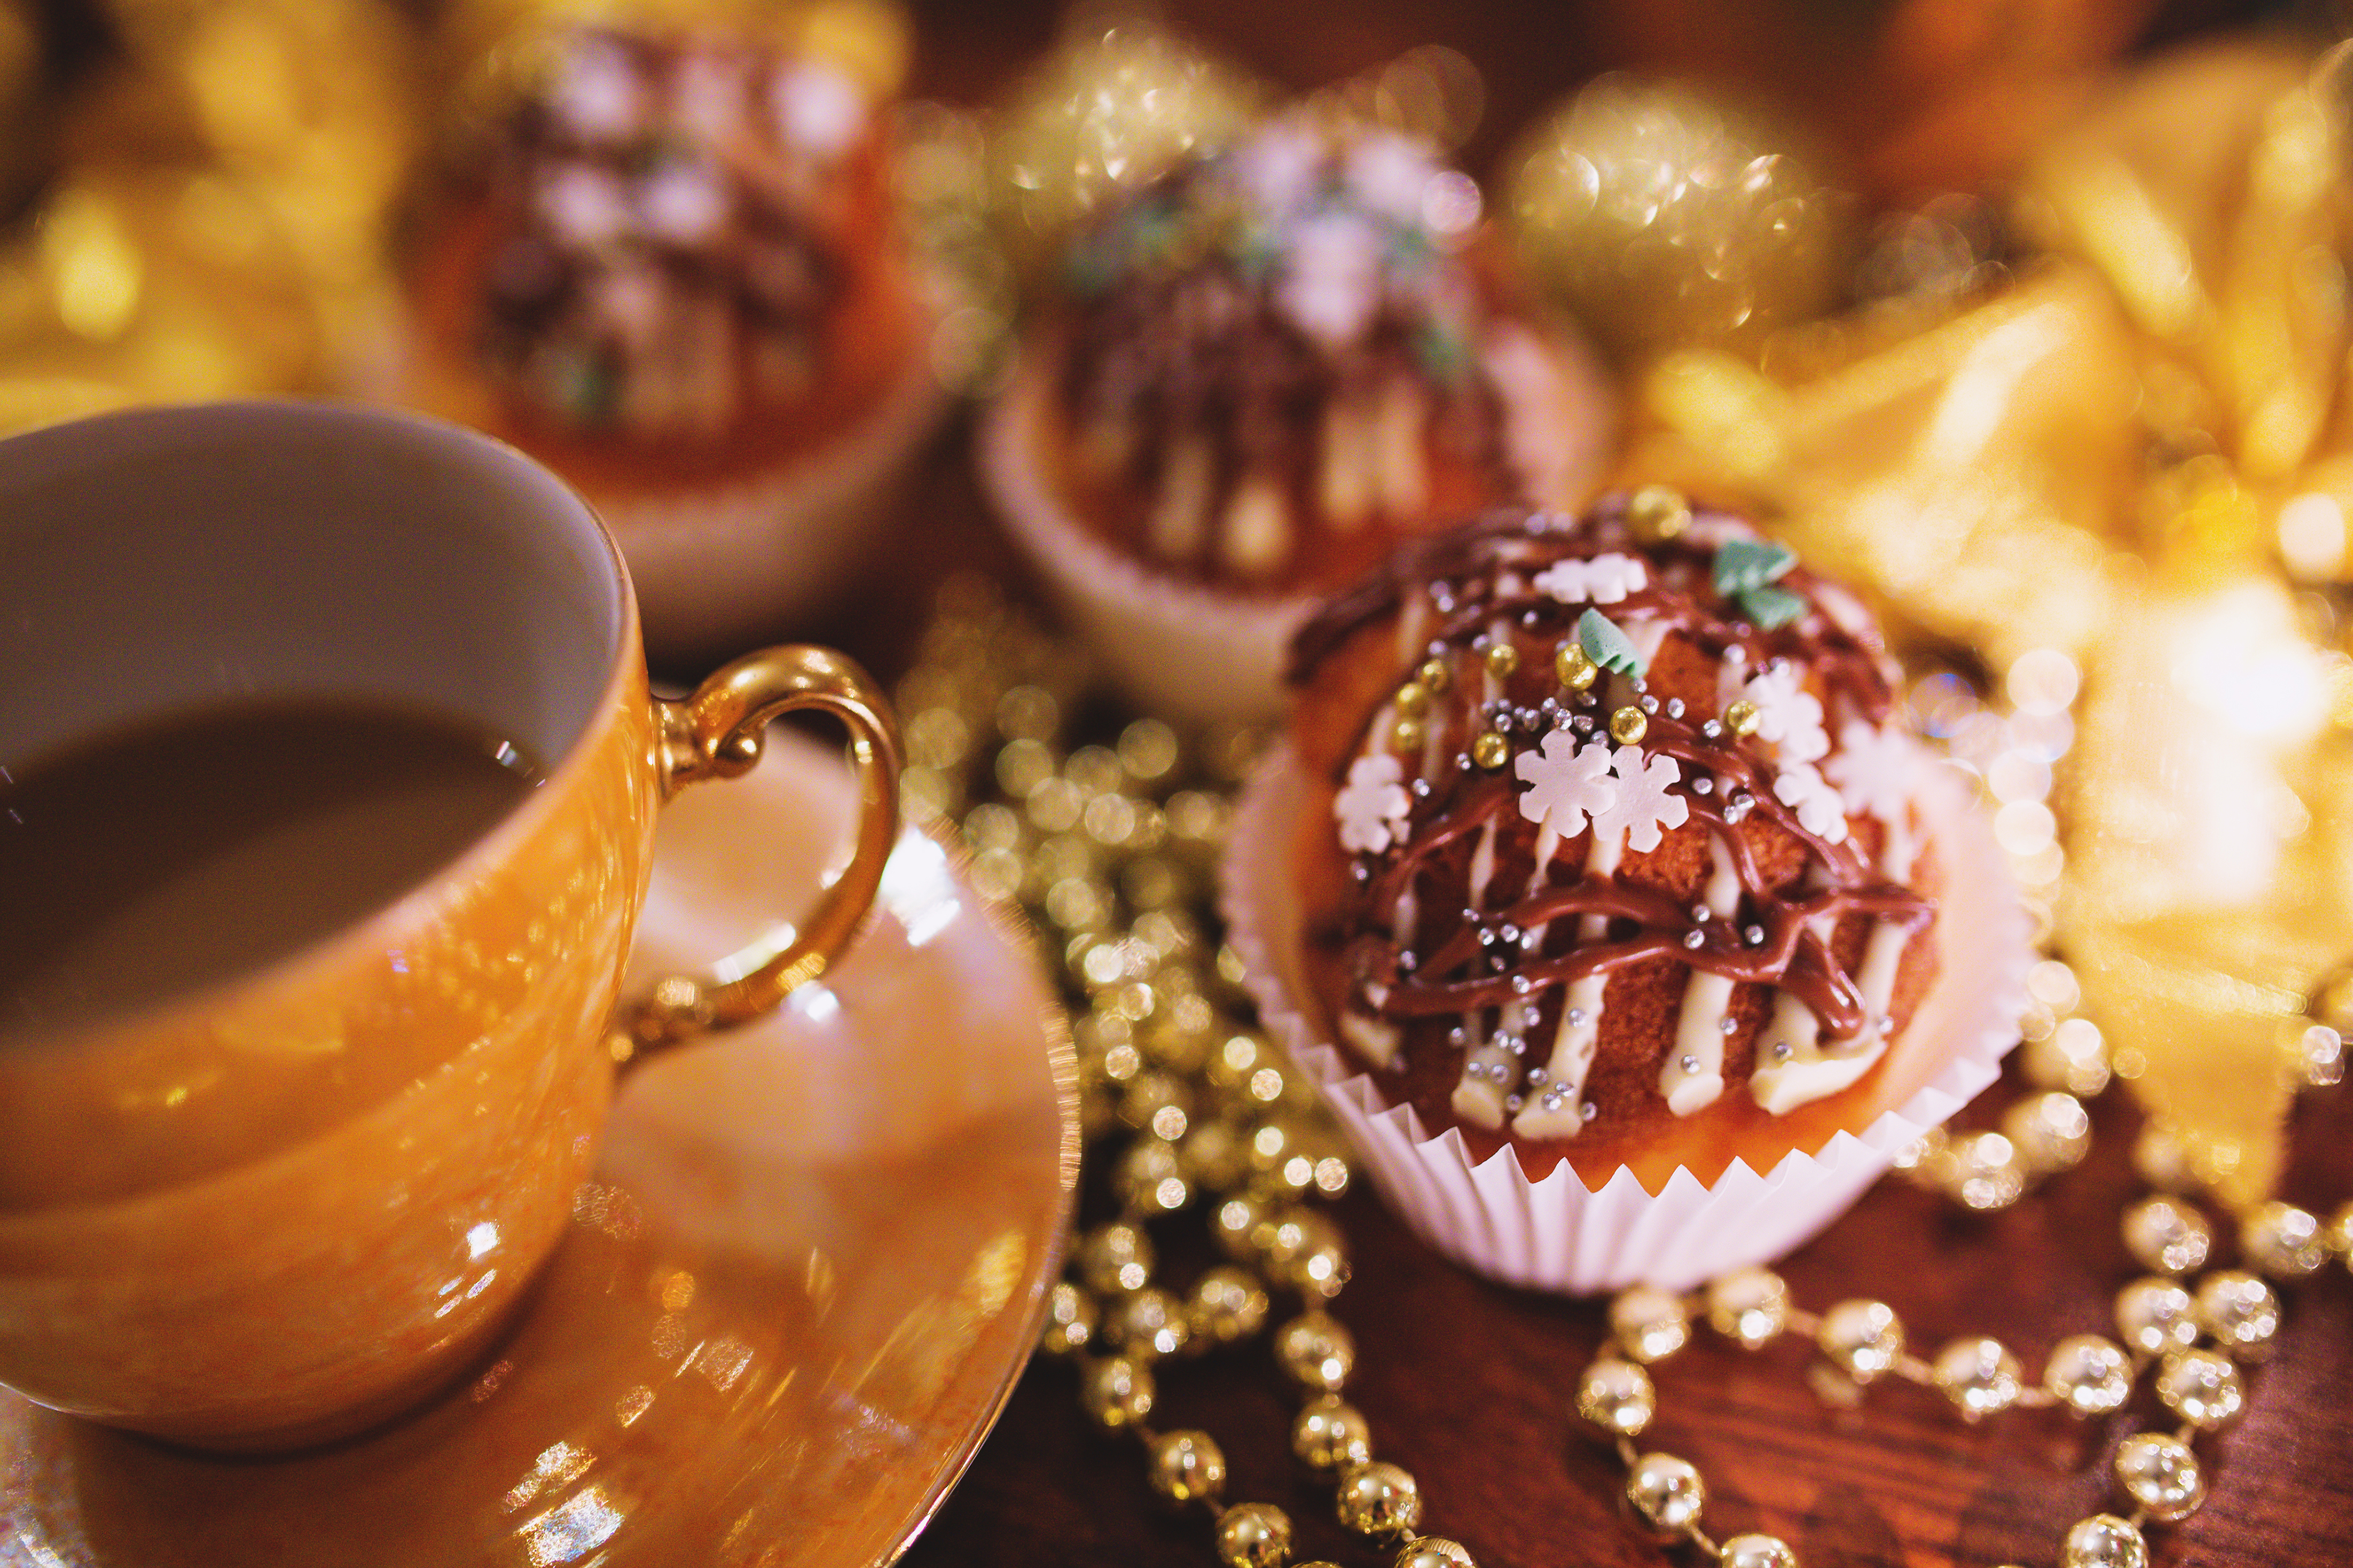
coffee, vintage, food, holiday, chocolate, cupcake, baking, christmas, cookie, dessert, cake, muffin, holidays, xmas, sweetness, pearls, flavor